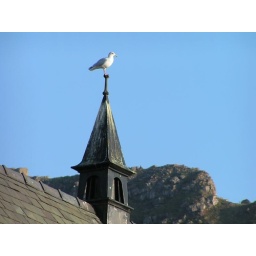
The hill in the background is Moel Hiraddug, the church is the newly renamed Capel Bethel, next door to LivHouse Towers.